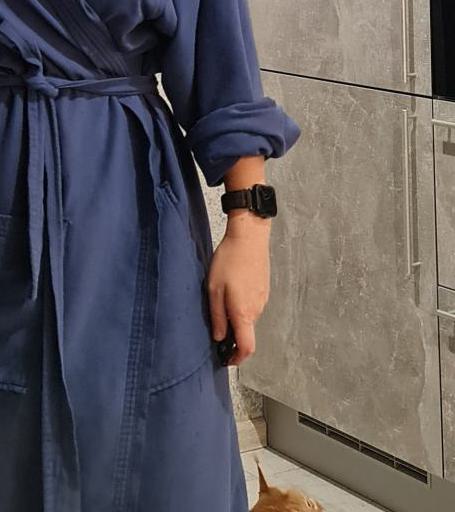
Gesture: no_gesture